Varney Monk

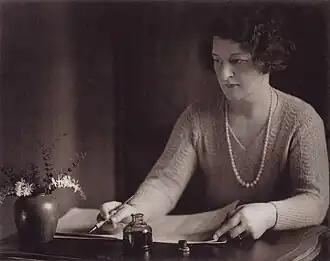
Monk in 1933

Varney Monk (born Isabel Varney Desmond Peterson; 18 January 1892 – 7 February 1967) was an Australian pianist and composer, best known for writing the musicals "Collits' Inn" (1932) and "The Cedar Tree" (1934). "Collits' Inn" was described by the "Sydney Morning Herald" as "an Australian opera".